Midwestern University

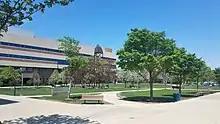
Downers Grove, Illinois Campus

The university was founded in 1900 as the American College of Osteopathic Medicine and Surgery. The school was the fourth medical school in the world to grant the Doctor of Osteopathic Medicine (D.O.) degree. Originally located on Washington Boulevard in Chicago, the school moved to Hyde Park in 1918. In 1913, the school changed its name to the Chicago College of Osteopathy, eventually becoming the Chicago College of Osteopathic Medicine.